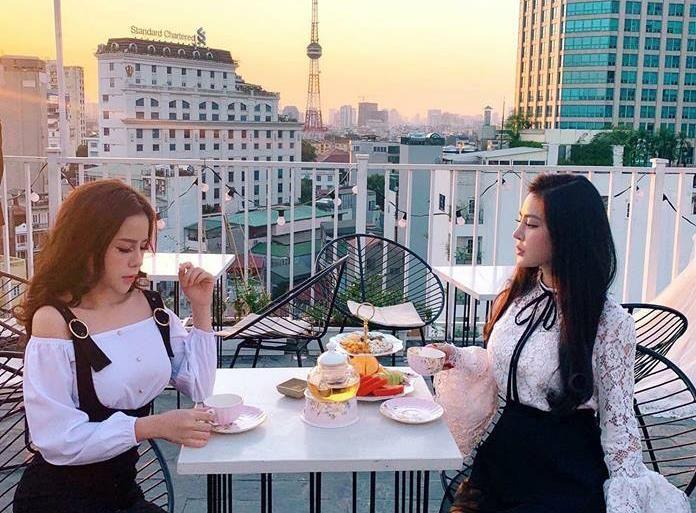
hai cô gái đang ngồi đối diện nhau bên một cái bàn